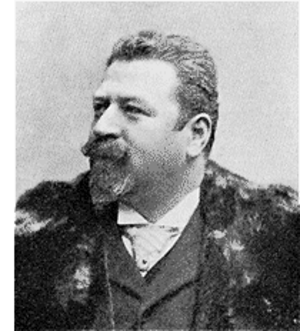
Francesco Tamagno est un ténor d'opéra italien qui a chanté avec beaucoup de succès à travers l'Europe et l'Amérique. Le 5 février 1887, il a pris place dans l'histoire de la musique en créant le rôle d'Otello dans le chef-d'œuvre de Giuseppe Verdi qui porte le même nom. Il est aussi le ténor italien le plus ancien à nous avoir laissé un enregistrement de sa voix d'une durée significative.